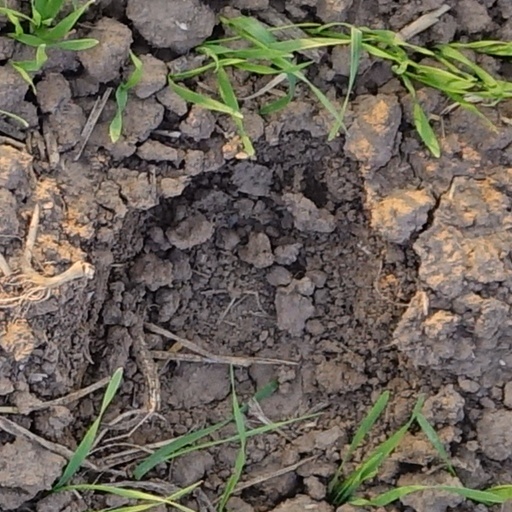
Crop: wheat